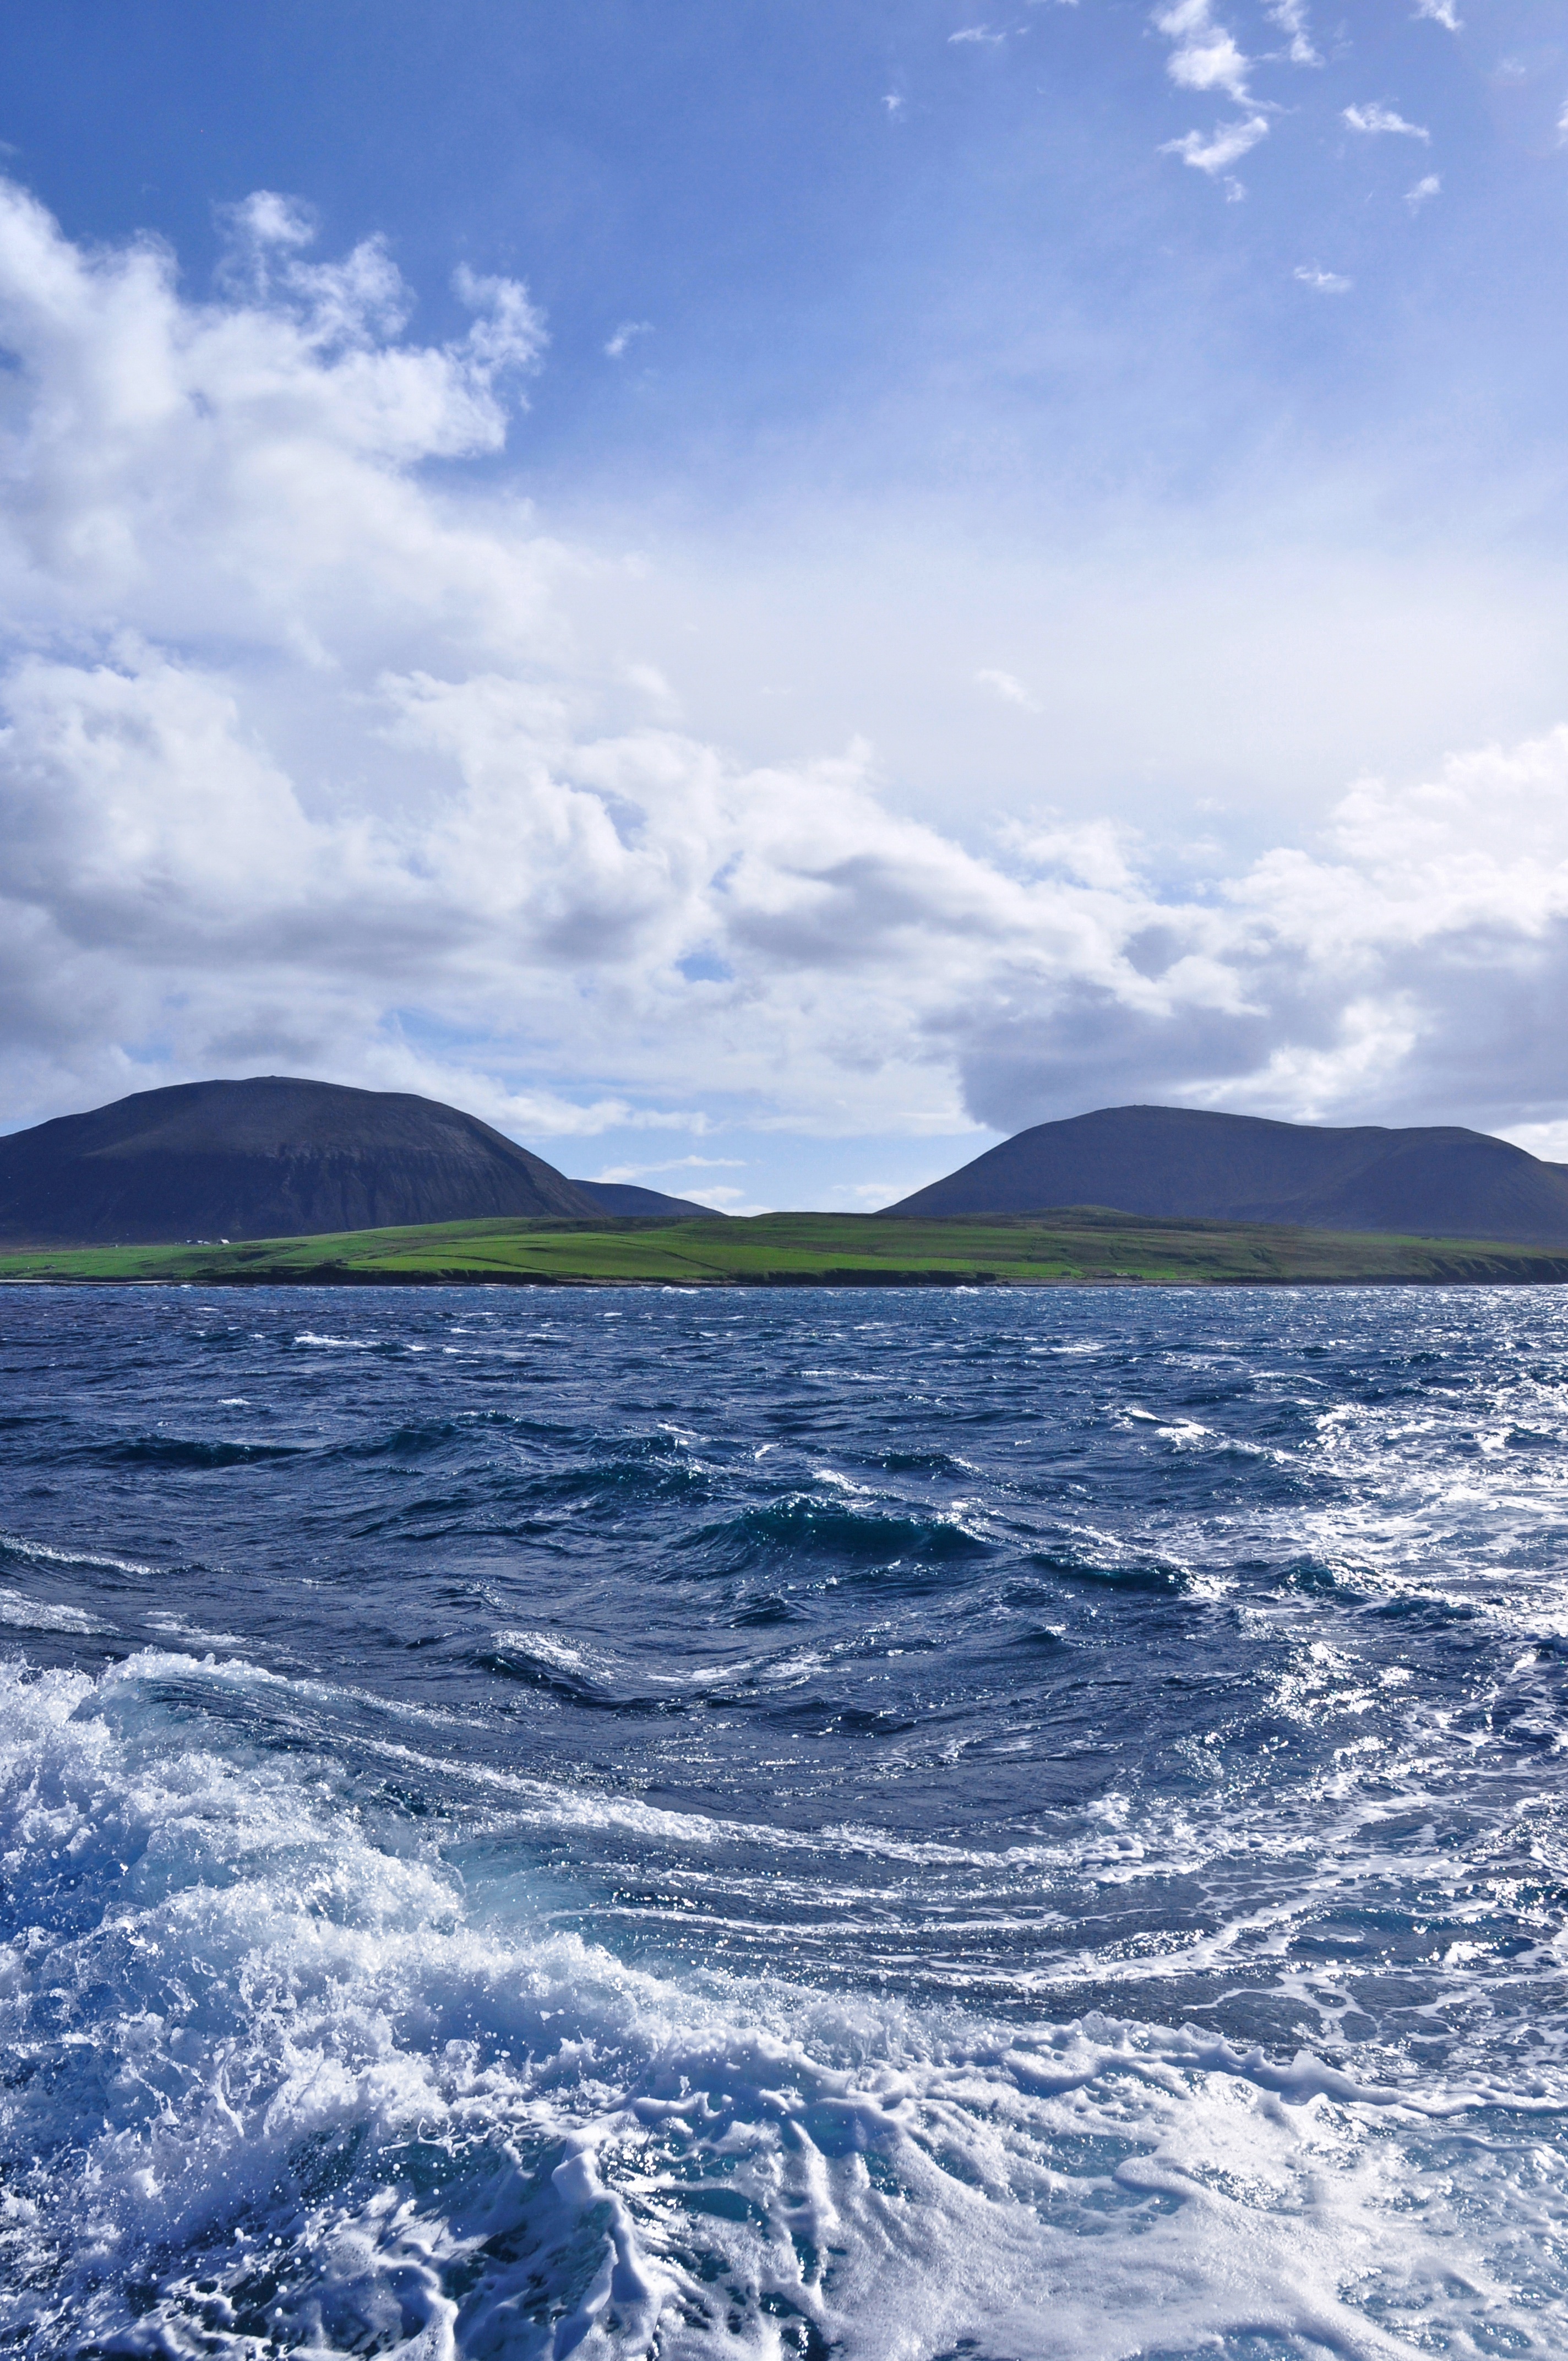
sea, coast, water, ocean, horizon, mountain, snow, cloud, sky, sunlight, morning, shore, wave, lake, summer, seaside, daytime, ice, spring, reflection, seascape, bay, arctic, aerial, body of water, sunny, july, waves, clouds, mountains, bright, vertical, day, scotland, may, loch, june, cape, great britain, arctic ocean, orkney, wind wave, bay of quoys